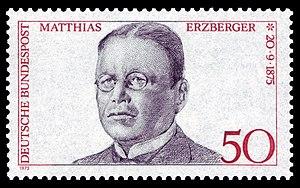
Cette liste recense les personnalités figurant sur les timbres-poste d'Allemagne fédérale, de la République Démocratique d'Allemagne, des diverses zones d'occupation alliées, de la Sarre, du Troisième Reich, de la République de Weimar, de l'Empire Allemand ainsi que des divers petits royaumes qui l'ont précédé.